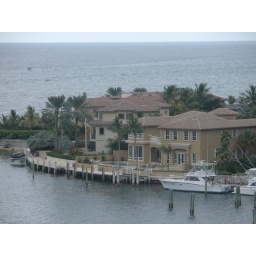
Florida is Beautiful, this house in on the beach